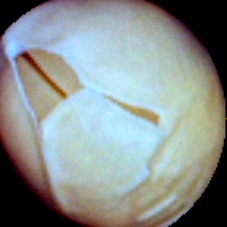
Label: Skin-damaged